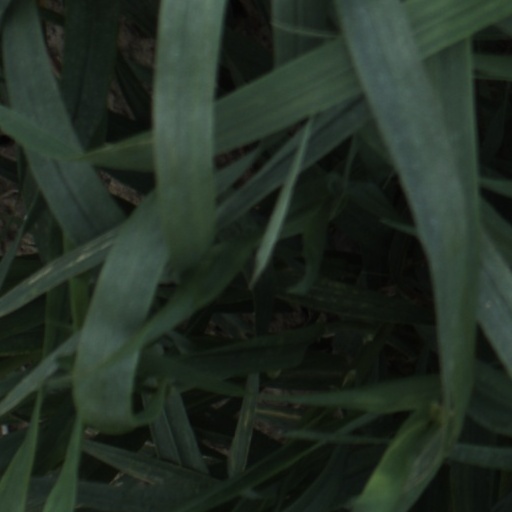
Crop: wheat